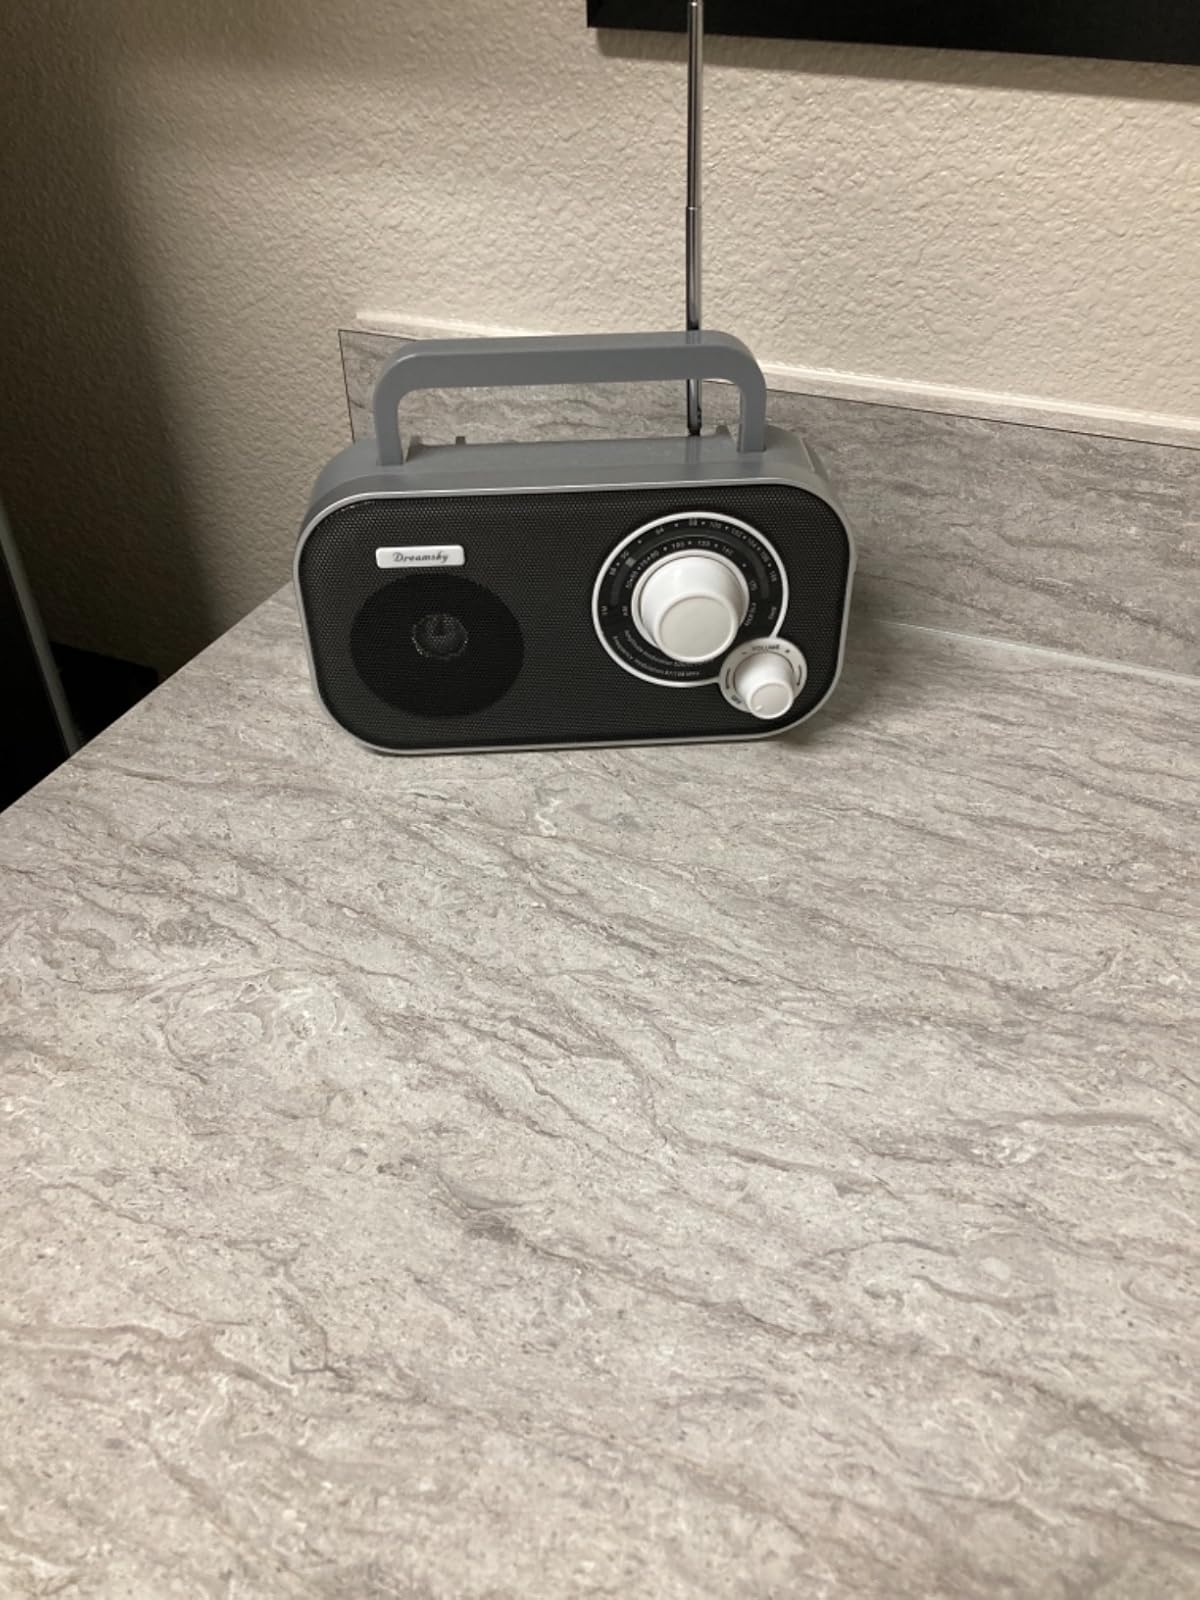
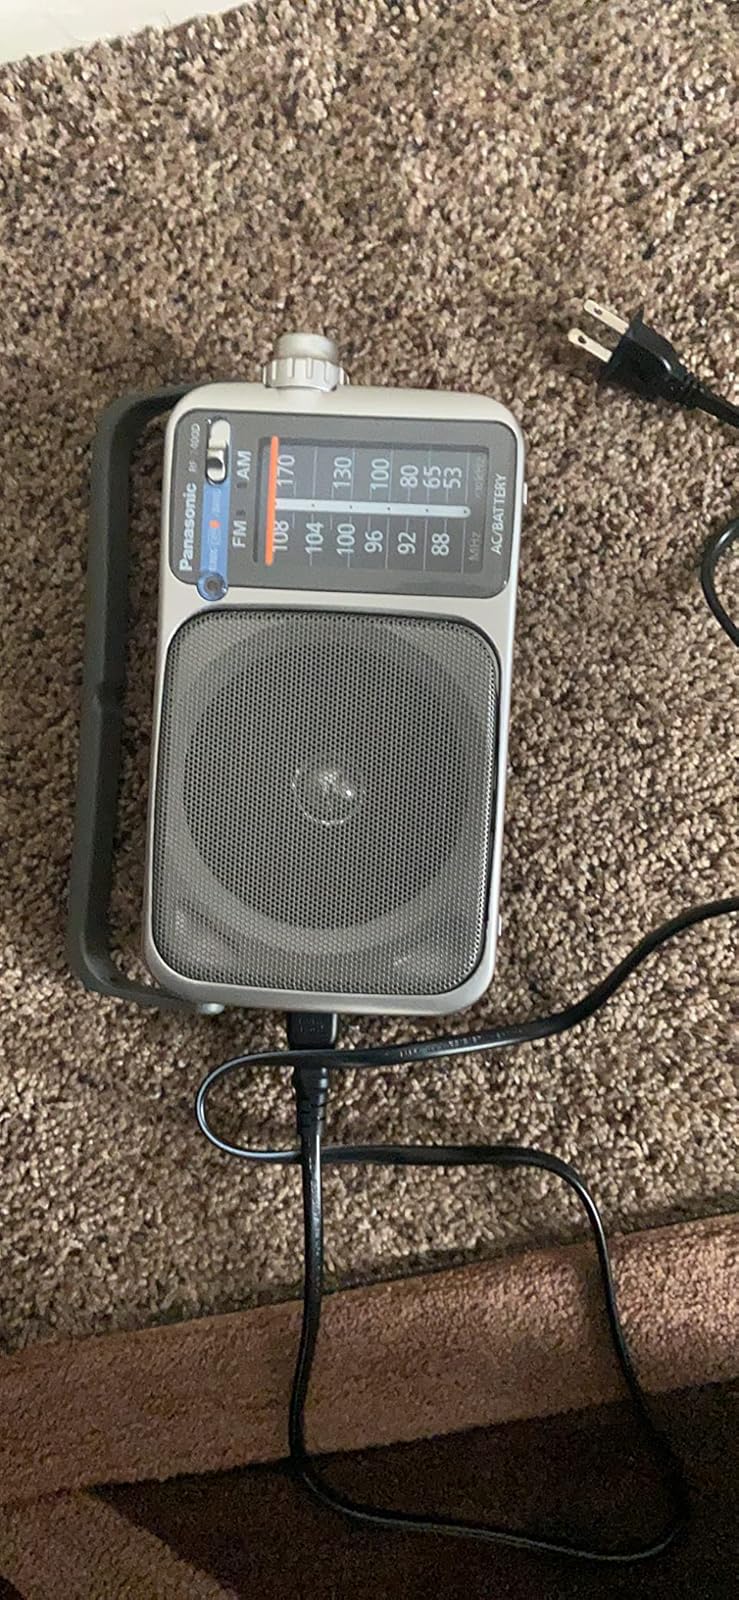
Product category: radio
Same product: no